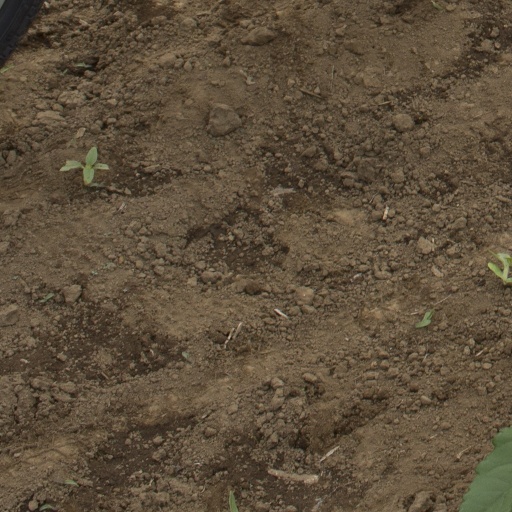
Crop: Jerusalem artichoke